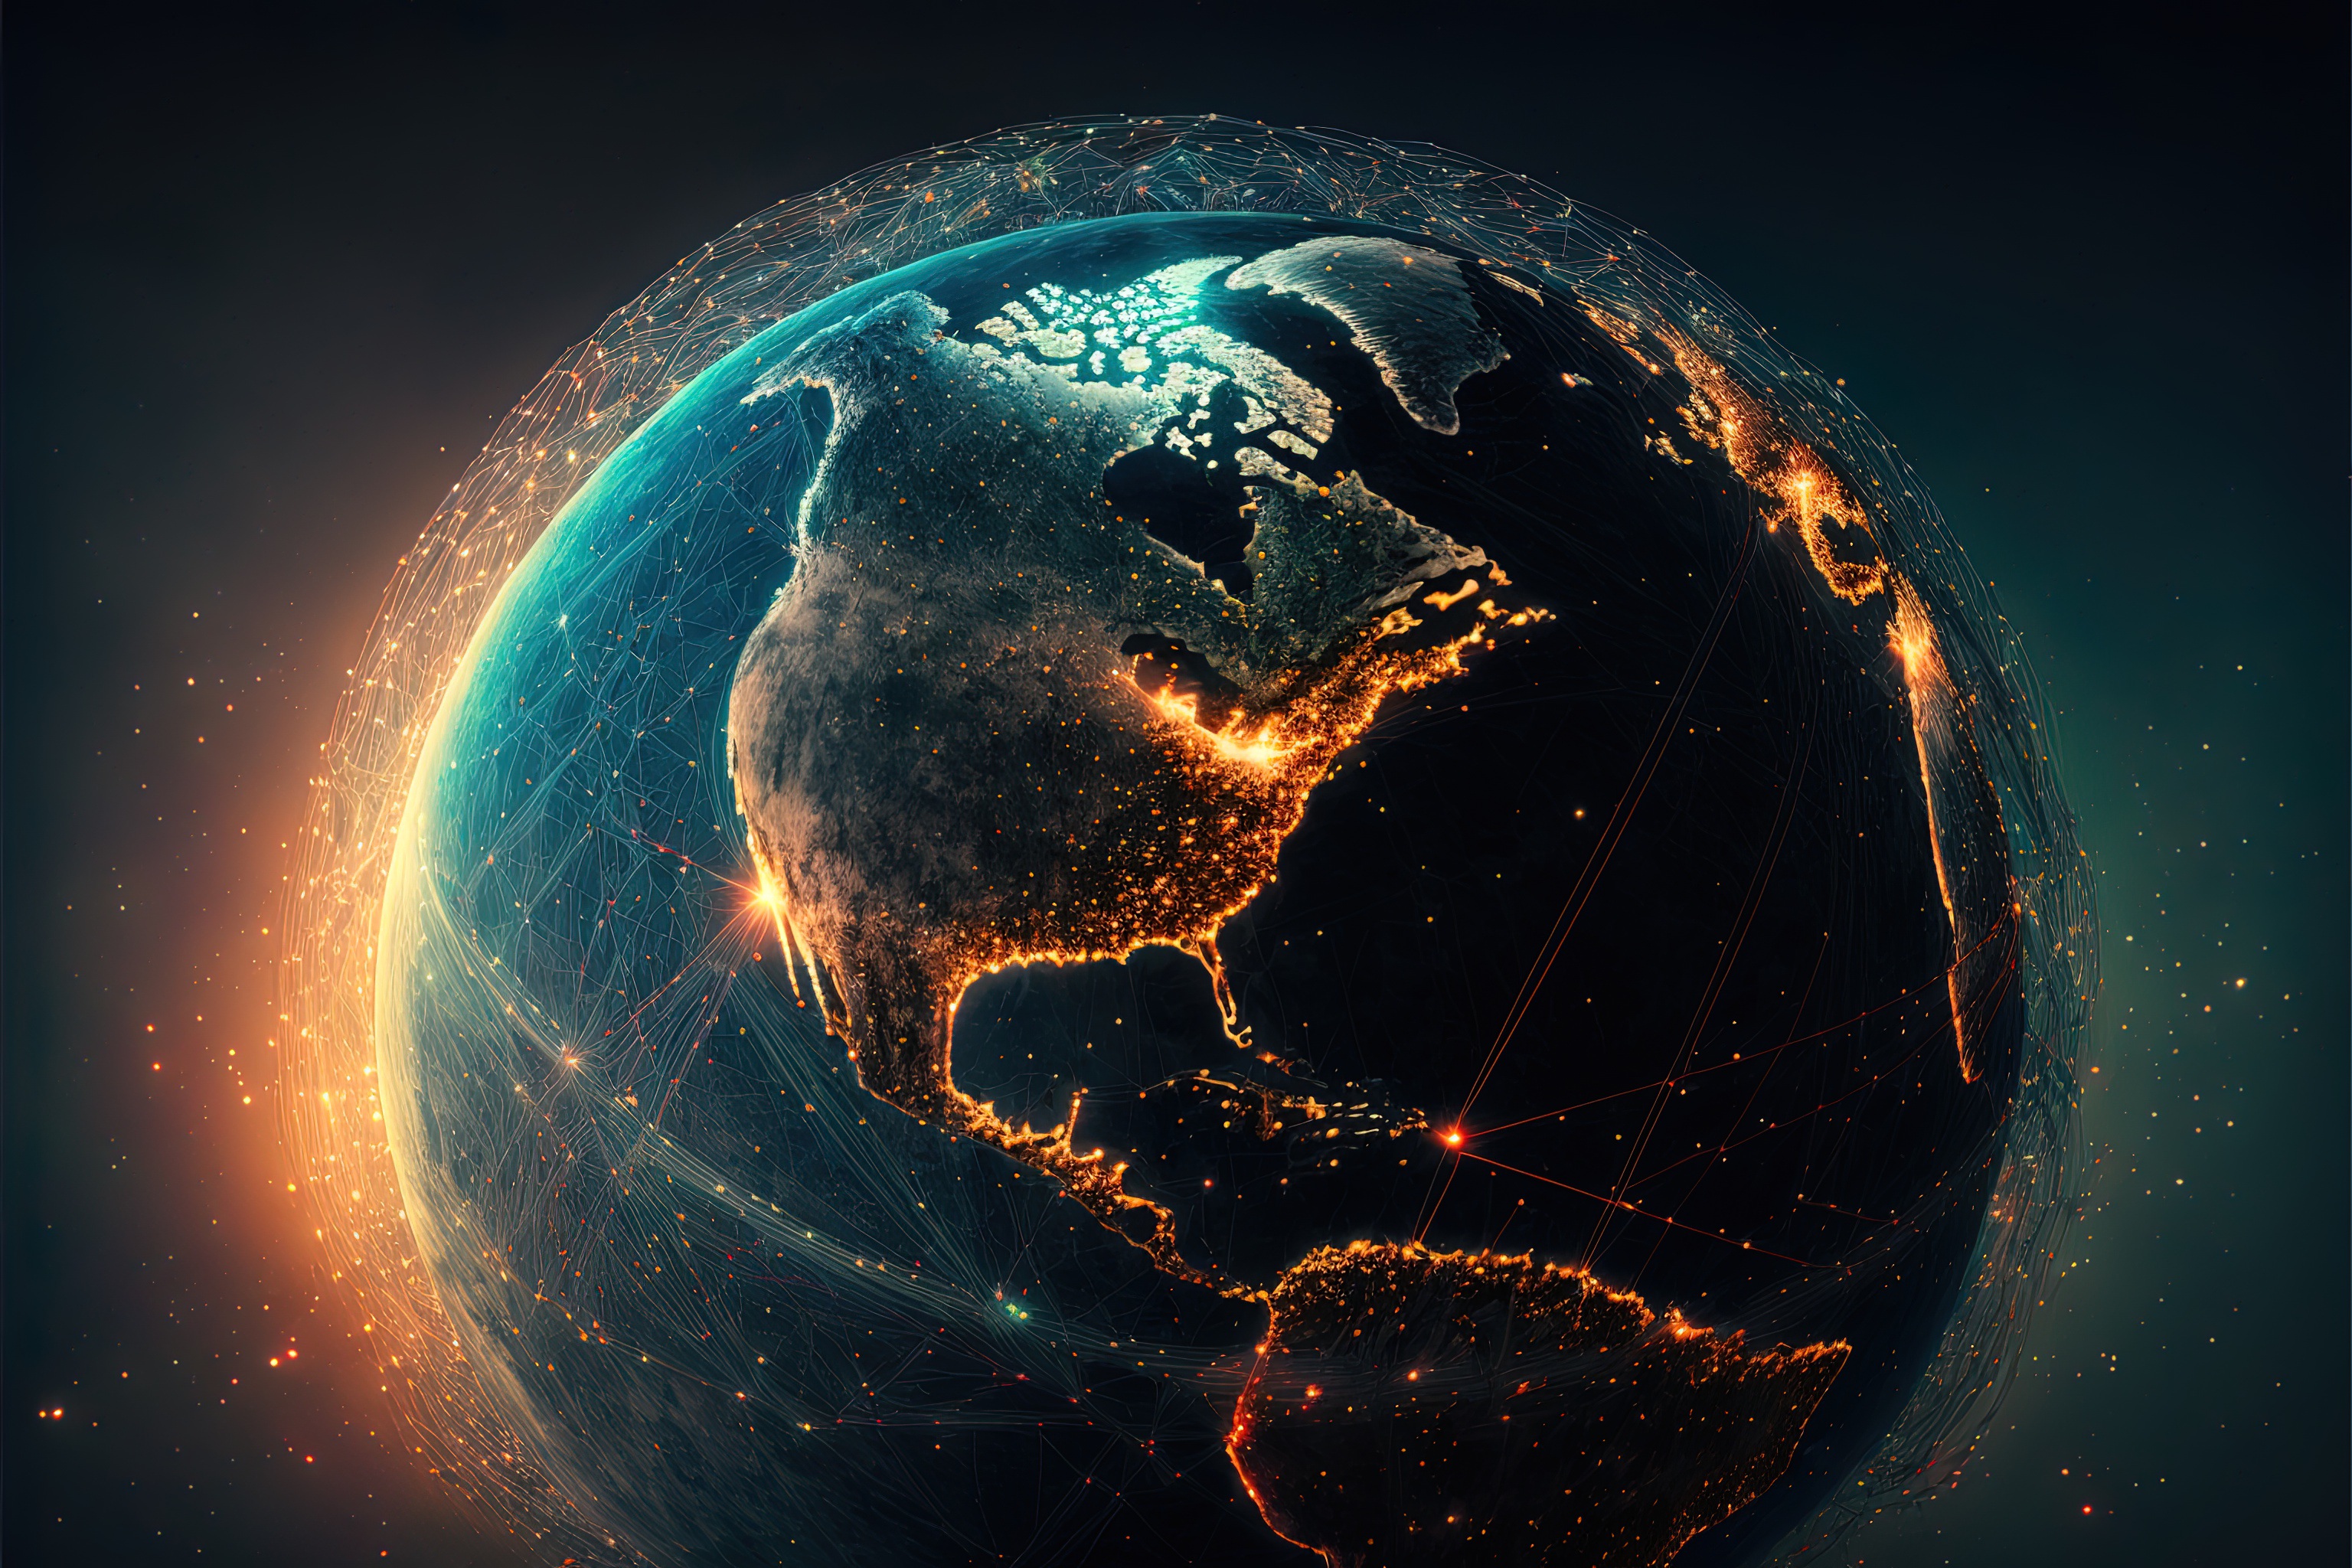
space, world, astronomical object, science, art, circle, electric blue, astronomy, flash photography, planet, outer space, gas, darkness, universe, graphics, heat, macro photography, illustration, event, sphere, sky, font, water, globe, night, earth